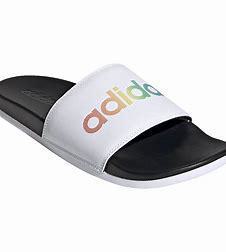
Brand: Adidas
Model: Adilette Comfort